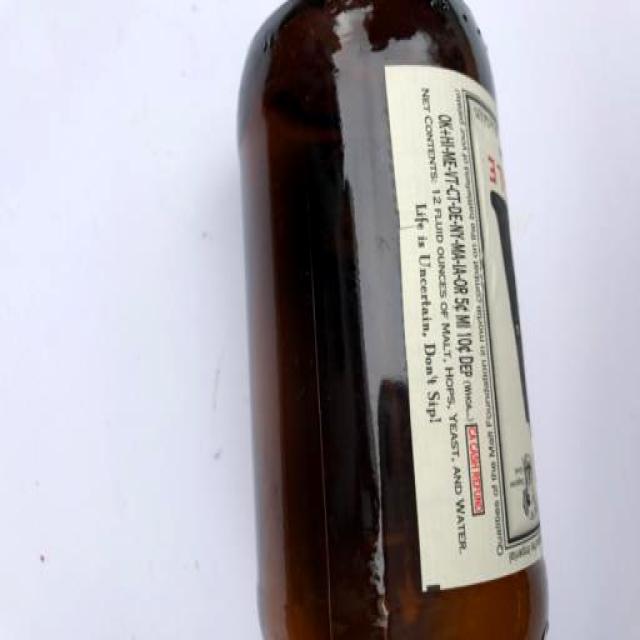
Label: Glass